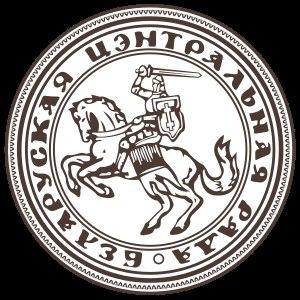
La Rada centrale biélorusse est un organe administratif auxiliaire biélorusse créé en décembre 1943 sous l'occupation allemande.